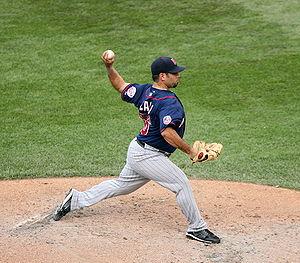
Carmen Cali, né le 4 novembre 1978 à Cleveland, est un joueur américain de baseball évoluant en Ligue majeure de baseball avec les Minnesota Twins. Après la saison 2007, ce lanceur partant compte 40 matches pour une moyenne de points mérités de 6,55.